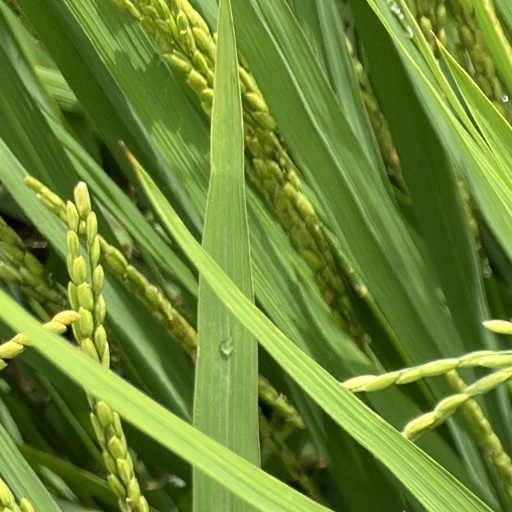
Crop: rice